Jimin

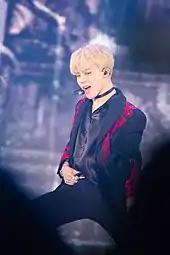

In 2014, Jimin collaborated with bandmate Jungkook on a song called "Christmas Day", a Korean rendition of Justin Bieber's "Mistletoe"; Jimin wrote the Korean lyrics himself. The two collaborated again in 2017, on a cover of Charlie Puths "We Don't Talk Anymore" featuring Selena Gomez. Jungkook previously released a solo version of the song in February, and the two prepared the duet as a special gift to the band's fandom, releasing it on June 2, during BTS' fourth anniversary celebrations. "Teen Vogue" wrote that "adding Jimin's voice to the mix makes the rendition all the more lovely", while the Canadian outlet "Flare" magazine stated that "it honestly might be better than the original". "Elite Daily" described the cover as "nothing short of flawless".